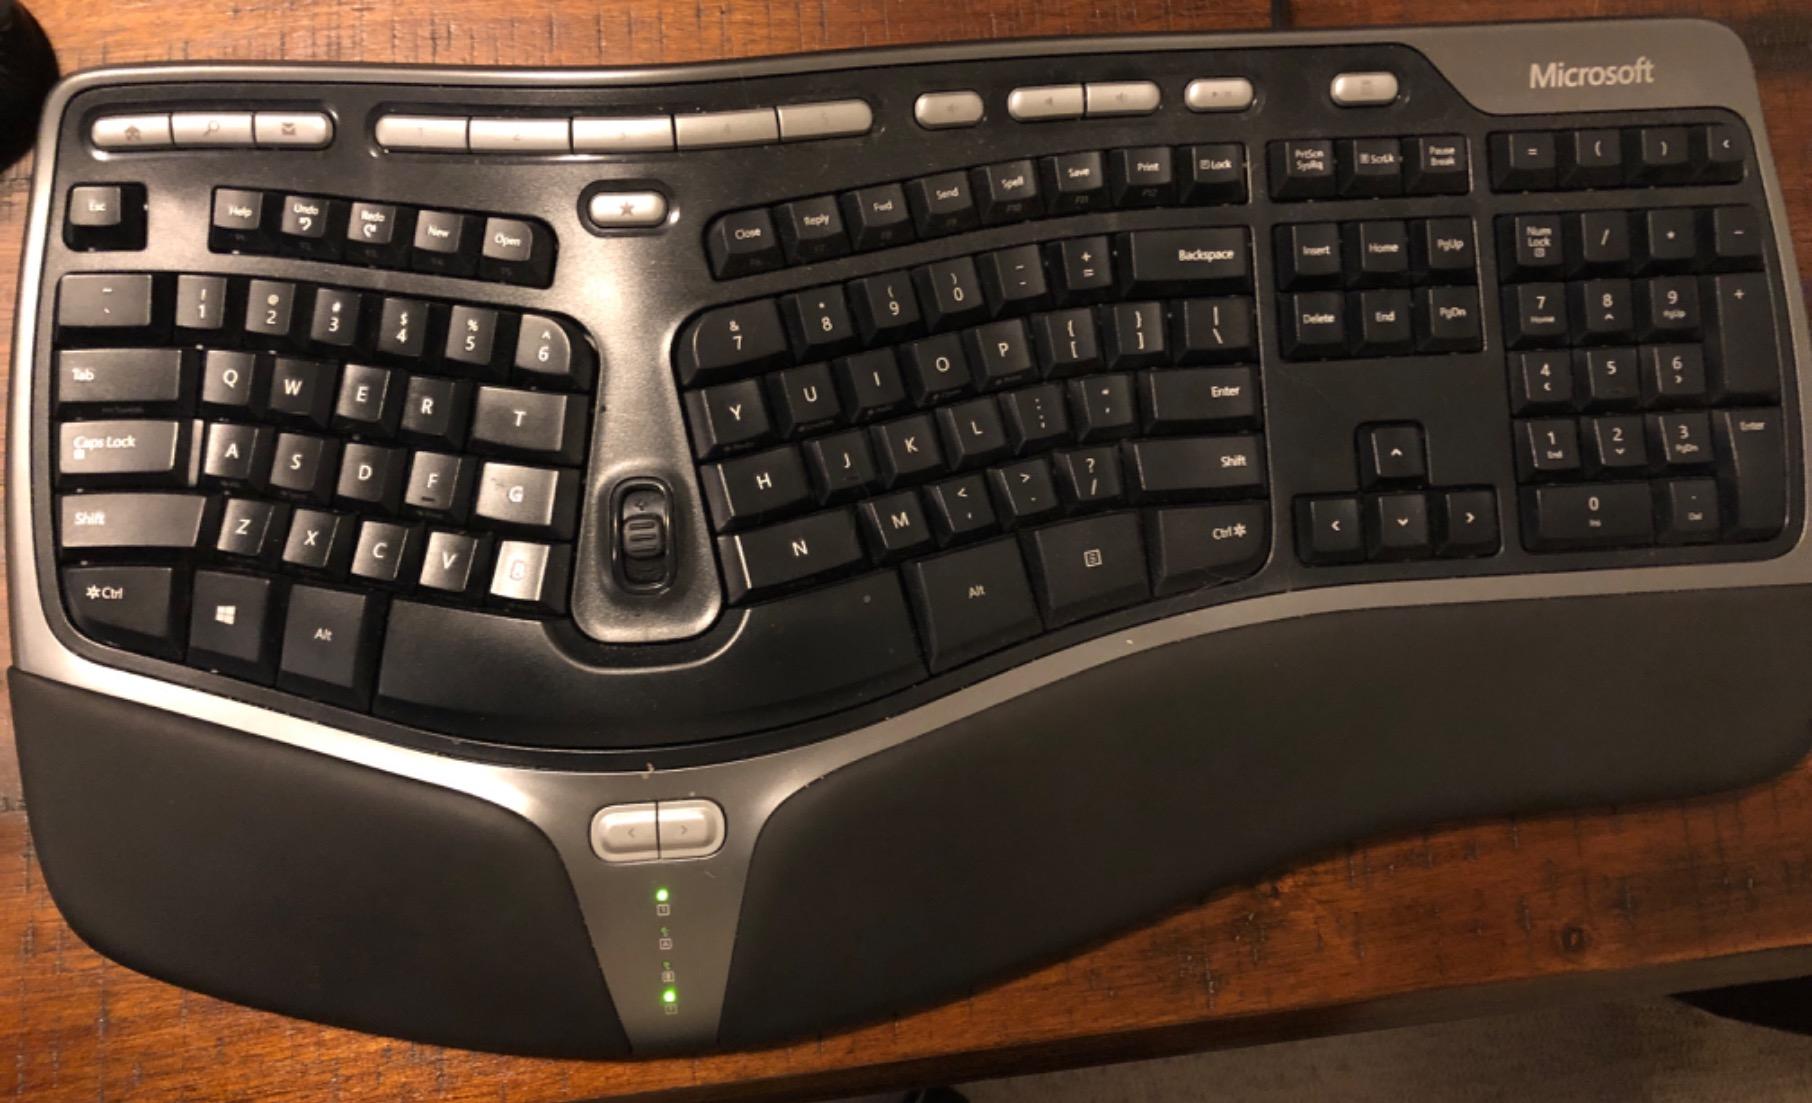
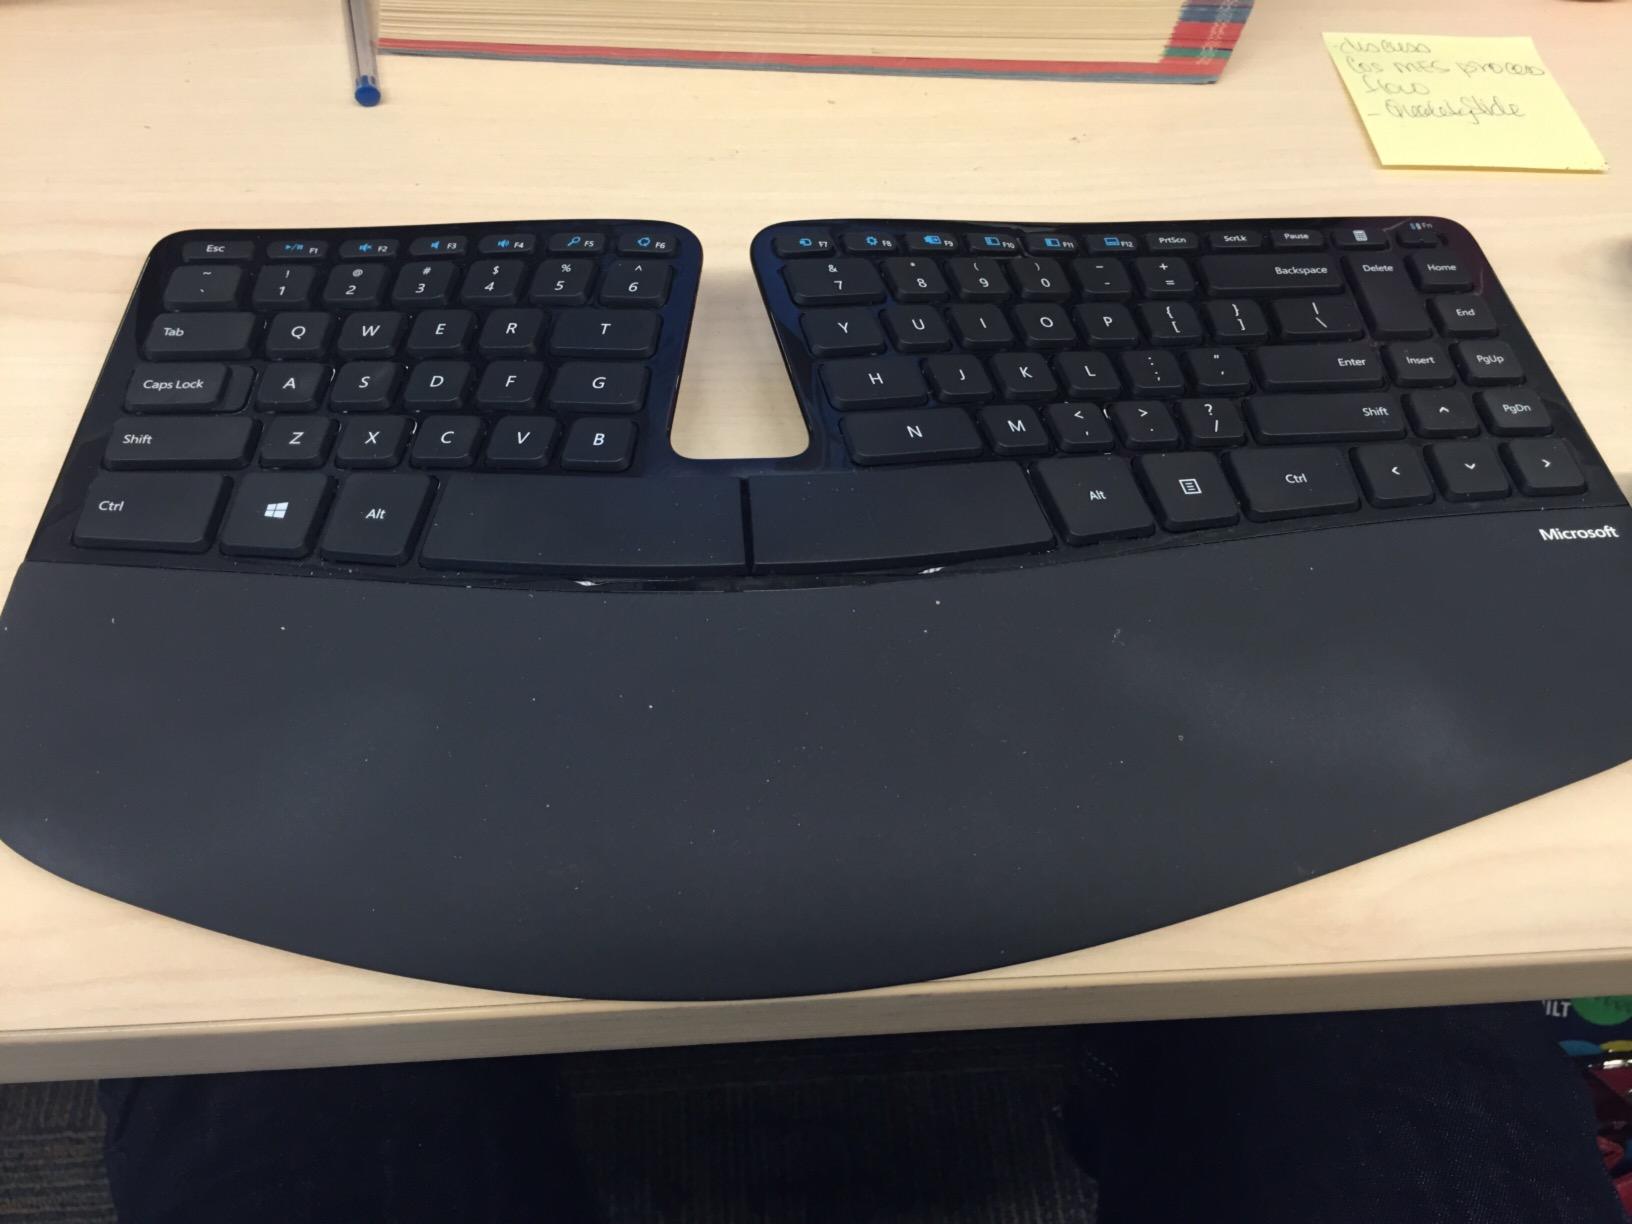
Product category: keyboard
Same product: no